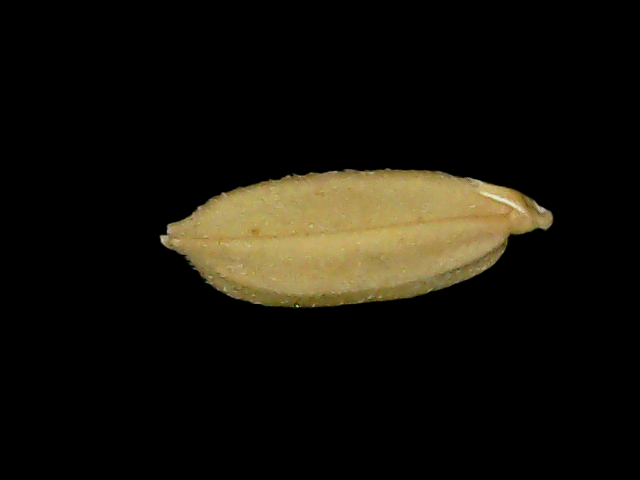
Rice variety: Bd52